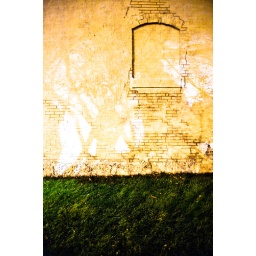
The walls of the old building housing Punch Pizza in Northeast are pretty awesome looking, I think.